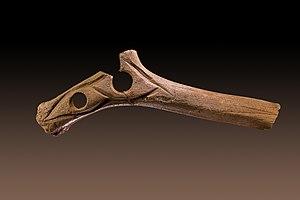
Bâton percé en bois de cervidé Etage